527

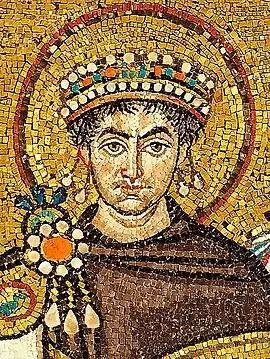
Emperor Justinian I (527–565)

Year 527 (DXXVII) was a common year starting on Friday of the Julian calendar. At the time, it was known as the Year of the Consulship of Mavortius without Colleague (or, less frequently, year 1280 "Ab urbe condita"). The denomination 527 for this year has been used since the early medieval period, when the Anno Domini calendar era became the prevalent method in Europe for naming years.